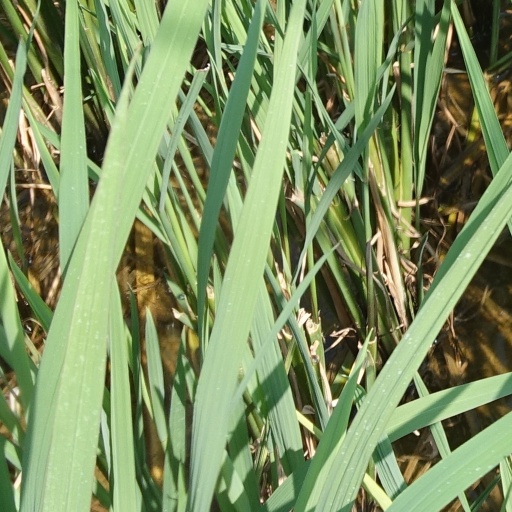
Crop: rice